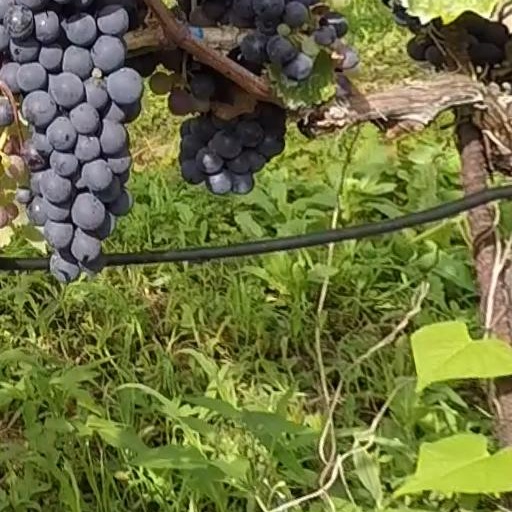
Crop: grape